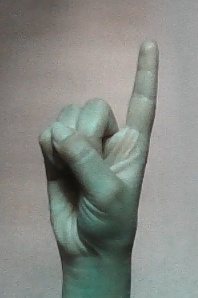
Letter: bb